Nandiyavat Svastivatana

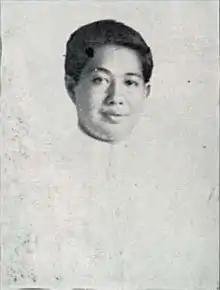

Prince Nandiyavat Svastivatana (also known as Nandiyavat Svasti) was a member of the Thai Royal Family and grandson to King Rama IV.